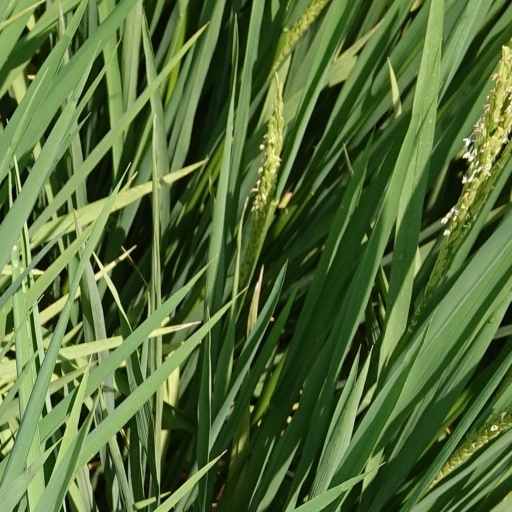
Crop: rice